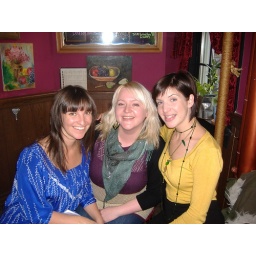
Me and the girls at the spotted pig in the west village